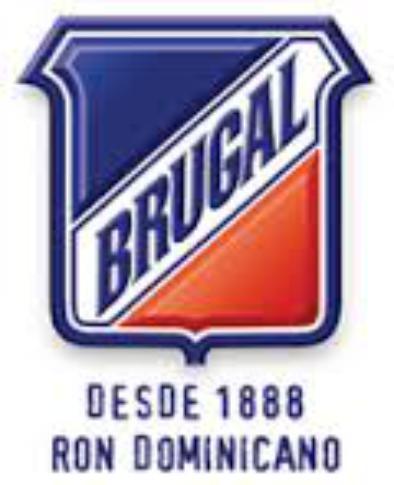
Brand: Brugal
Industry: Food